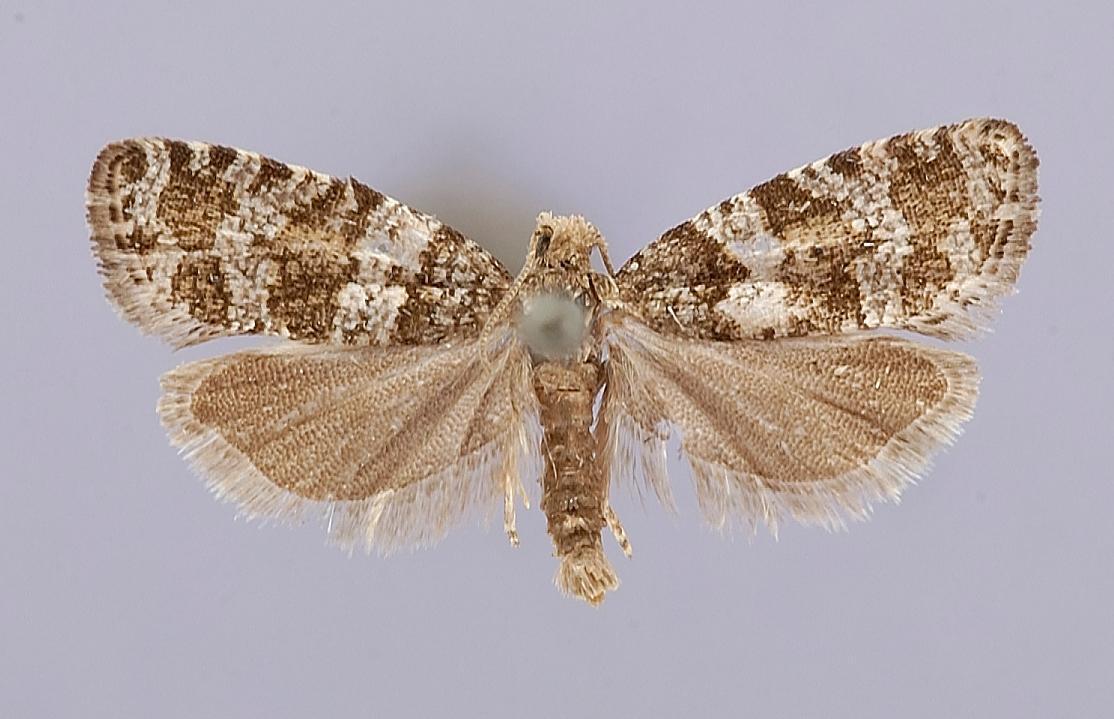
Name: Argyroploce abietana
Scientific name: Argyroploce abietana Fernald, 1908
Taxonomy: Animalia, Arthropoda, Insecta, Lepidoptera, Tortricidae
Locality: Amherst, Hampshire, Massachusetts, United States
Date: [Not Stated]